Auguste Jaccard

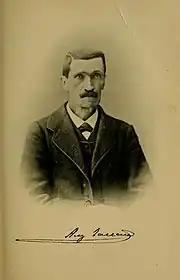

Auguste Jaccard (6 July 1833, in Culliairy near Sainte-Croix – 5 January 1895, in Le Locle) was a Swiss geologist and paleontologist. His scientific research, for the most part, was associated with the Jura Mountains.